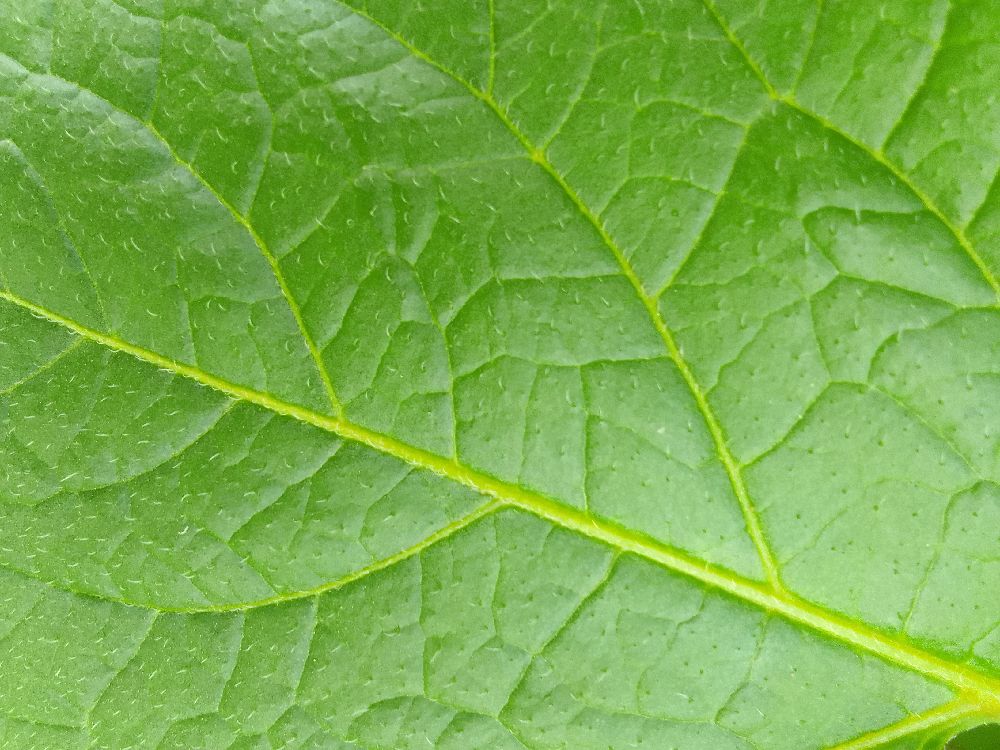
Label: Healthy